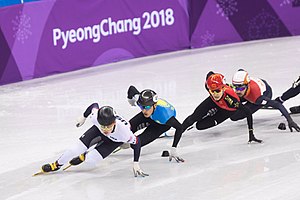
Kortbaneløb på skøjter under vinter-OL 2018 – herrerenes 1500 meter
Herrerenes 1500 meter i kortbaneløb på skøjter under vinter-OL 2018 fandt sted i februar 2018 i Gangneung Ice Arena in Gangneung, Sydkorea.